Criocephalosaurus

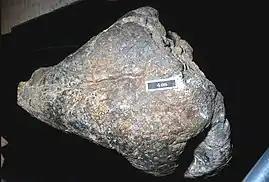
Skull of specimen SAM-PK-K319 in dorsal view

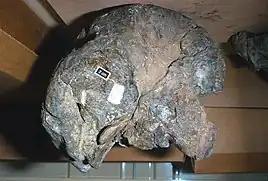
Skull of specimen SAM-PK-K319 in posterior view

Criocephalosaurus had pronounced round pachyostosed skulls that were anteroventrally rotated and inclined backwards at the occiput. The braincase of these animals lies very far posteriorly and features well ossified sidewalls and dorsally closed fenestra between the otic and sphenoidal regions. However, the region between the sphenoidal bones and the nostril in "Criocephalosaurus" lack ossified sidewalls. The skull also features a very high and long dorsal septum in the vomers with a dorsal inclination. Another characteristic feature of "Criocephalosaurus" is a small interorbital region and orbits positioned more anteriorally on the skull in comparison to other tapinocephalids. Furthermore, the snouts of these basal therapsids were short, high, and quite broad.